Miller Castillo

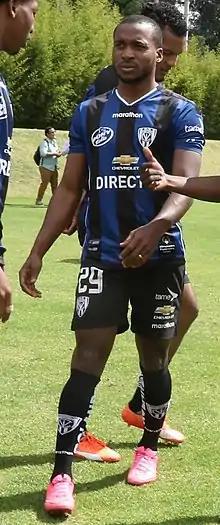
Castillo at Independiente del Valle.

Miler David Castillo Quiñónez (born 1 August 1987) is an Ecuadorian professional footballer.